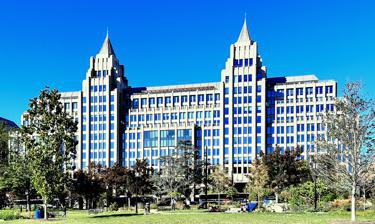
Building: One Franklin Square
Country: United States of America
Year built: 1989
High-rise building in Washington, D.C. One Franklin Square One Franklin Square in 2023 General information Type Commercial offices Location 1301 K Street NW Washington D.C. United States Coordinates 38°54′10″N 77°01′50″W / 38.90281°N 77.03051°W / 38.90281; -77.03051 Construction started 1989 Completed 1990 Owner Hines Interests Limited Partnership Management Hines Interests Limited Partnership Height Roof 210 ft (64 m) Top floor 130 ft (39.6 m) Technical details Floor count 12 4 basements Floor area 591,840 sq ft (54,984 m 2 ) Lifts/elevators 16 Design and construction Architect(s) Hartman-Cox Architects The Dewberry Companies Developer Prentiss Company References One Franklin Square is a high-rise building at 1301 K Street NW , in Downtown Washington, D.C. , United States . Description The 210 ft (64 m), 12- story building  was completed in 1990, and is the tallest commercial building and fifth-tallest building in The District . It occupies almost the entire north side of the 1300 block of K Street NW across from Franklin Square . The building is 130 feet (40 m) tall, complying with the city's height restrictions, but with two hexagonal, gold-tipped towers rising 90 feet (27 m) higher. Upon the building's completion, Washington Post architectural critic Benjamin Forgey wrote: "No new structure in Washington is so visible from so far or from so many different points of view as One Franklin Square." The construction of the building required the demolition, rebuilding and restoration of the Almas Temple , to the building's west. The building is owned and managed by Hines Interests . It was developed by Prentiss Company and designed by Hartman-Cox Architects and The Dewberry Companies. Occupants The building at night. When the building opened in 1991, the chief tenant was IBM . The Washington Post moved its headquarters there in late 2015. The company leased 242,000 square feet (22,500 m 2 ) of space for 16 years on floors four through nine in the west tower and floors seven and eight in the east tower. Hines agreed to an extensive build-out. Only about 10 percent of the space is private offices, which required extensive demolition of interior walls and the removal of the walls on the seventh and eighth floor in the east tower so they joined with the floors on the west tower. The newly joined space created two 60,000-square-foot (5,600 m 2 ) floors capable of accommodating 700 newsroom workers and software engineers. The build-out also constructed four sets for live television filming, a new staircase between the seventh and eighth floors in each tower, and a two-story auditorium on the fourth floor. Hines also agreed to alter the building's south-facing facade to give Post workers floor-to-ceiling windows. A large sign on the west tower displays a The Washington Post logo. In popular culture One Franklin Square is an important setting in the final act of the 2009 Dan Brown novel, The Lost Symbol . See also List of tallest buildings in Washington, D.C. References